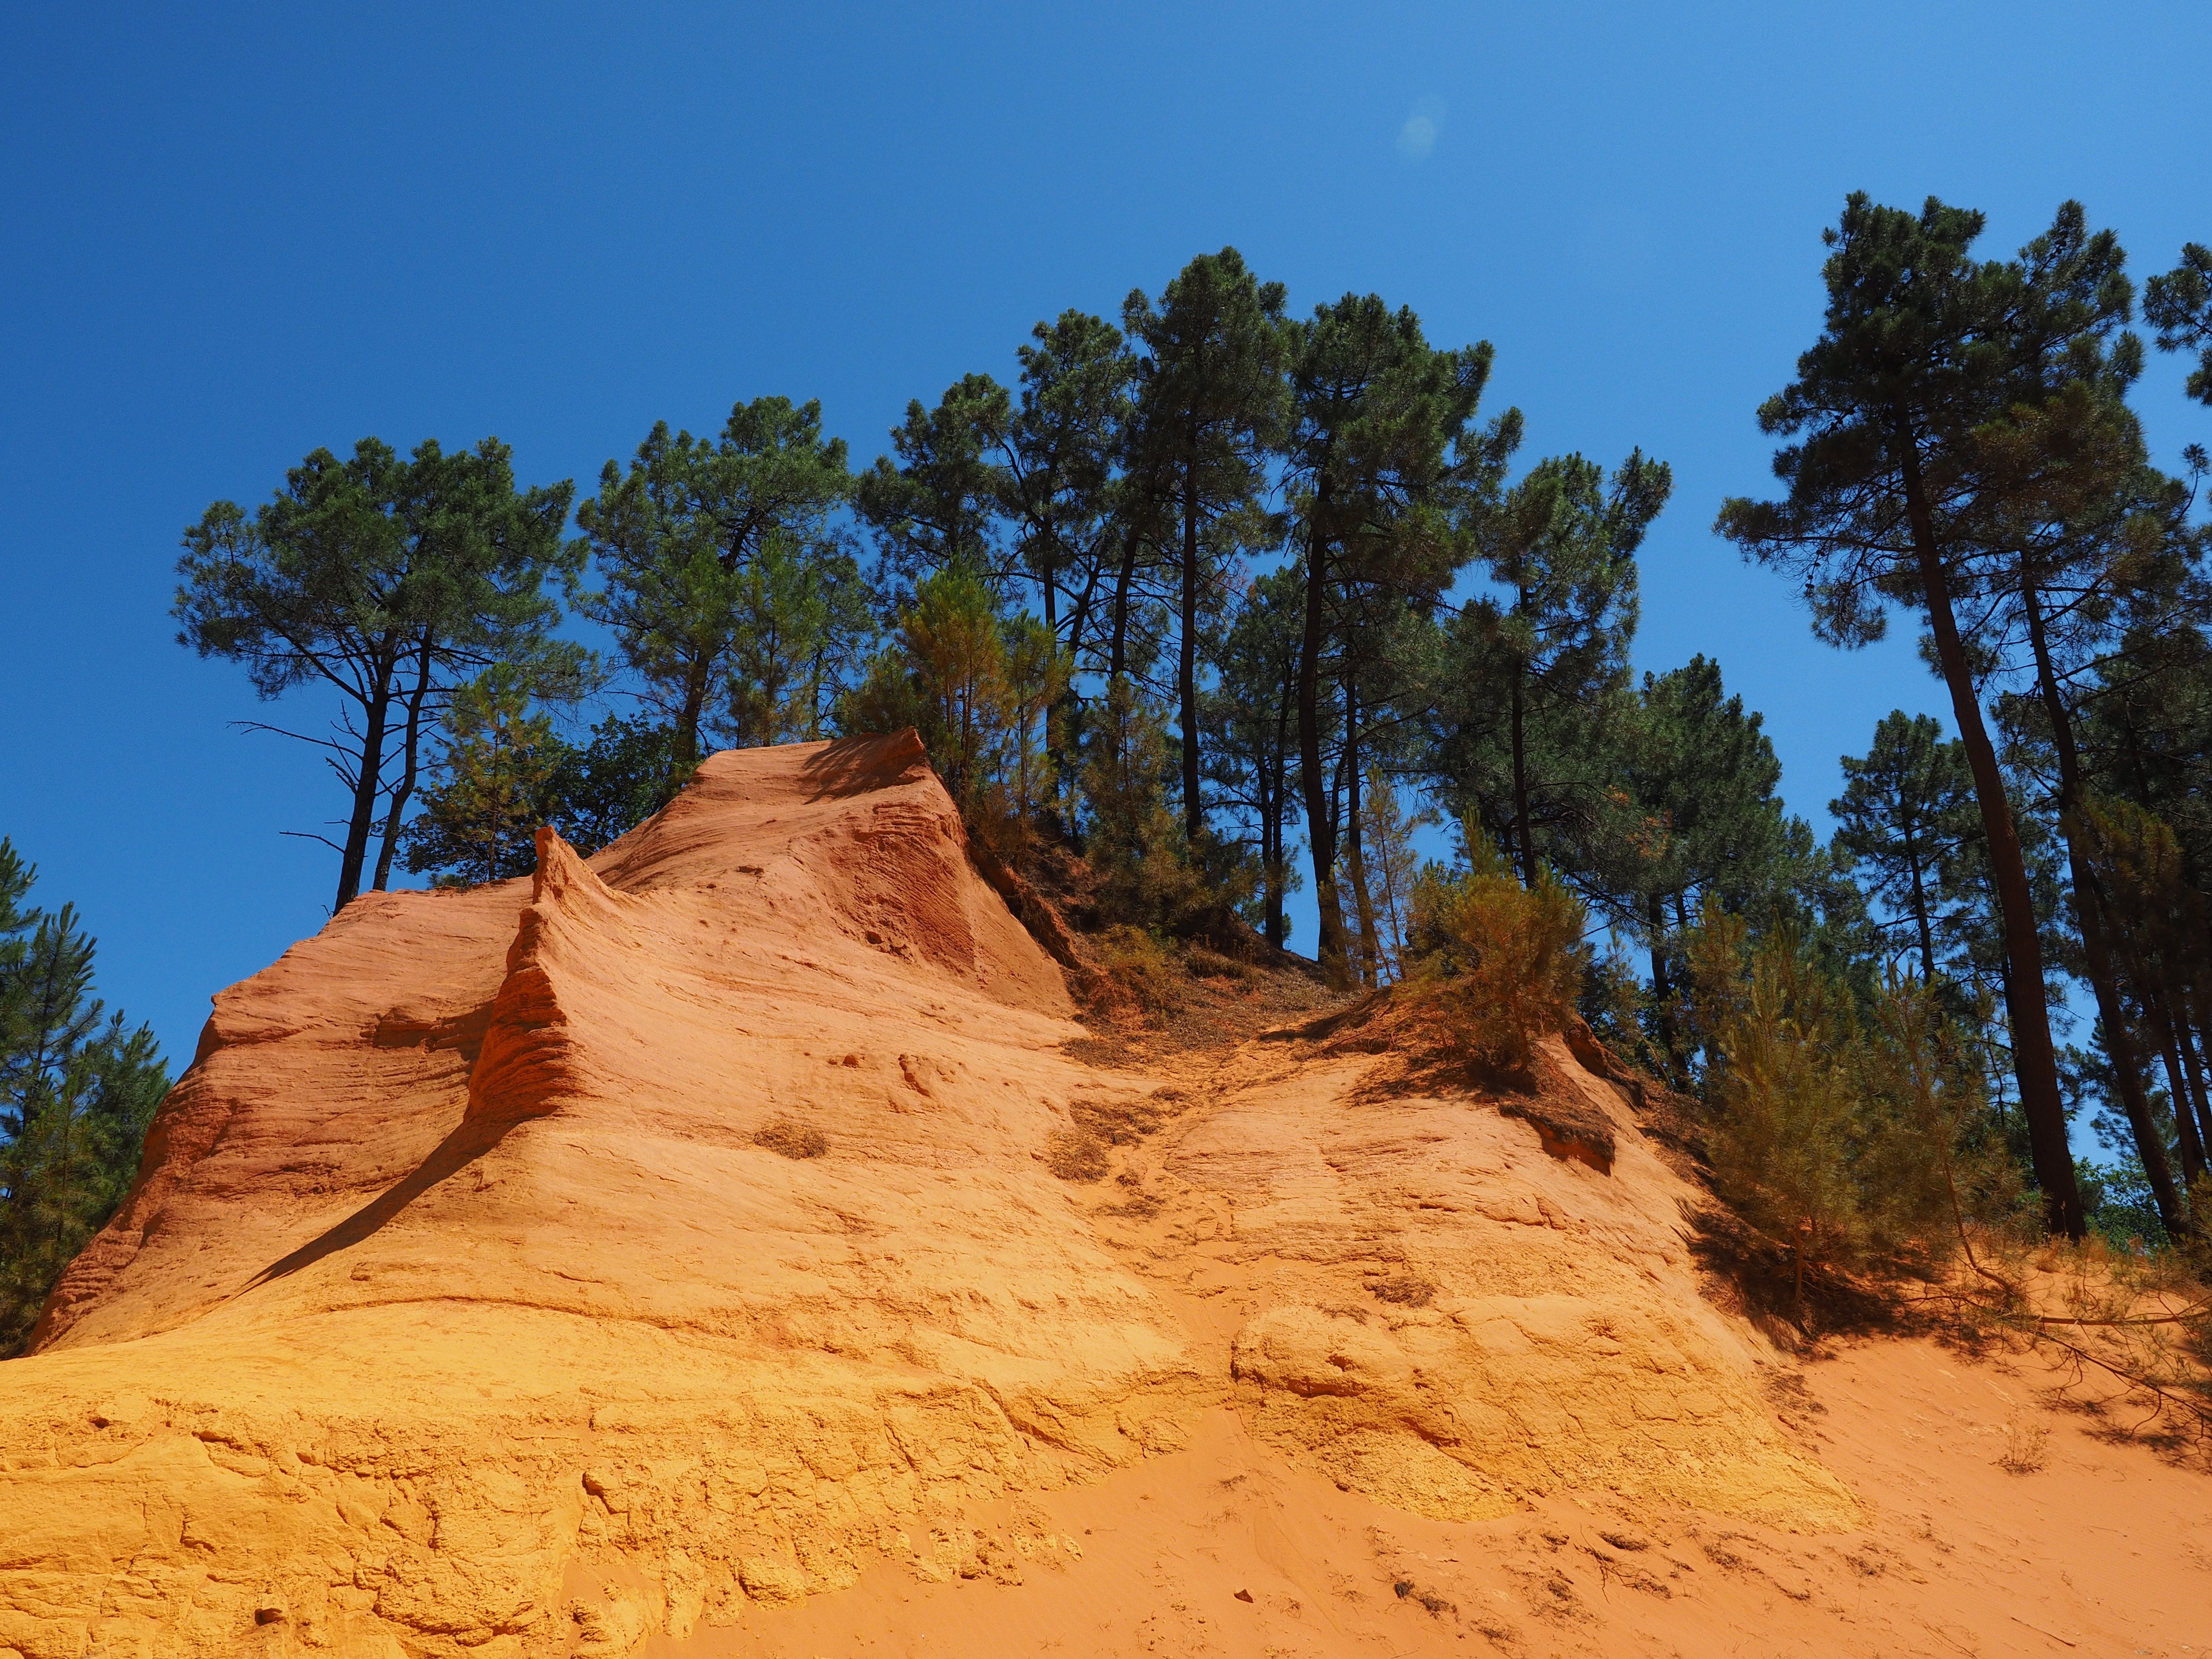
landscape, sand, rock, wilderness, mountain, trail, hill, valley, dirt road, france, orange, red, color, soil, colorful, yellow, ridge, places of interest, geology, badlands, bright, plateau, provence, habitat, roussillon, ecosystem, wadi, hue, mixture, vaucluse, gordes, landform, ocher rocks, ocher quarry, ocher, luberon massif, ocher mine, ochre colours, red ocher, ockerbraun, ocher mining, earth color, brown ironstone, clay mineral, department of vaucluse, provence alpes c te d azur, arrondissement apt, canton apt, nature park luberon, apt, chaussee of geants, falaises de sang, natural environment, geographical feature, aeolian landform, mountainous landforms